Mare Island

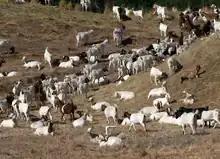
Goats graze on Mare Island in 2011.

In 1775, Spanish explorer Perez Ayala was the first European to land on what would become Mare Island – he named it "Isla de la Plana". This area was part of Rancho Suscol, deeded to General Mariano Guadalupe Vallejo in 1844. It became a waypoint for early settlers. In 1835, whilst traversing the Carquinez Strait, a crude ferry transporting men and livestock capsized in a squall. Among the livestock feared lost in the wreckage was the prized white mare of General Mariano Guadalupe Vallejo, the Mexican Commandante for Northern California. Several days later, General Vallejo's mare was found on the island, having swum ashore. Grateful for the fortunate turn of events, he renamed the island to "Isla de la Yegua", Spanish for Mare Island, in her honor. It is shown, labeled "Mare Island", on an 1850 survey map of the San Francisco Bay area made by Cadwalader Ringgold and an 1854 map of the area by Henry Lange. In 1892, development of the Mare Island Golf Club began, making it the oldest golf course west of the Mississippi.